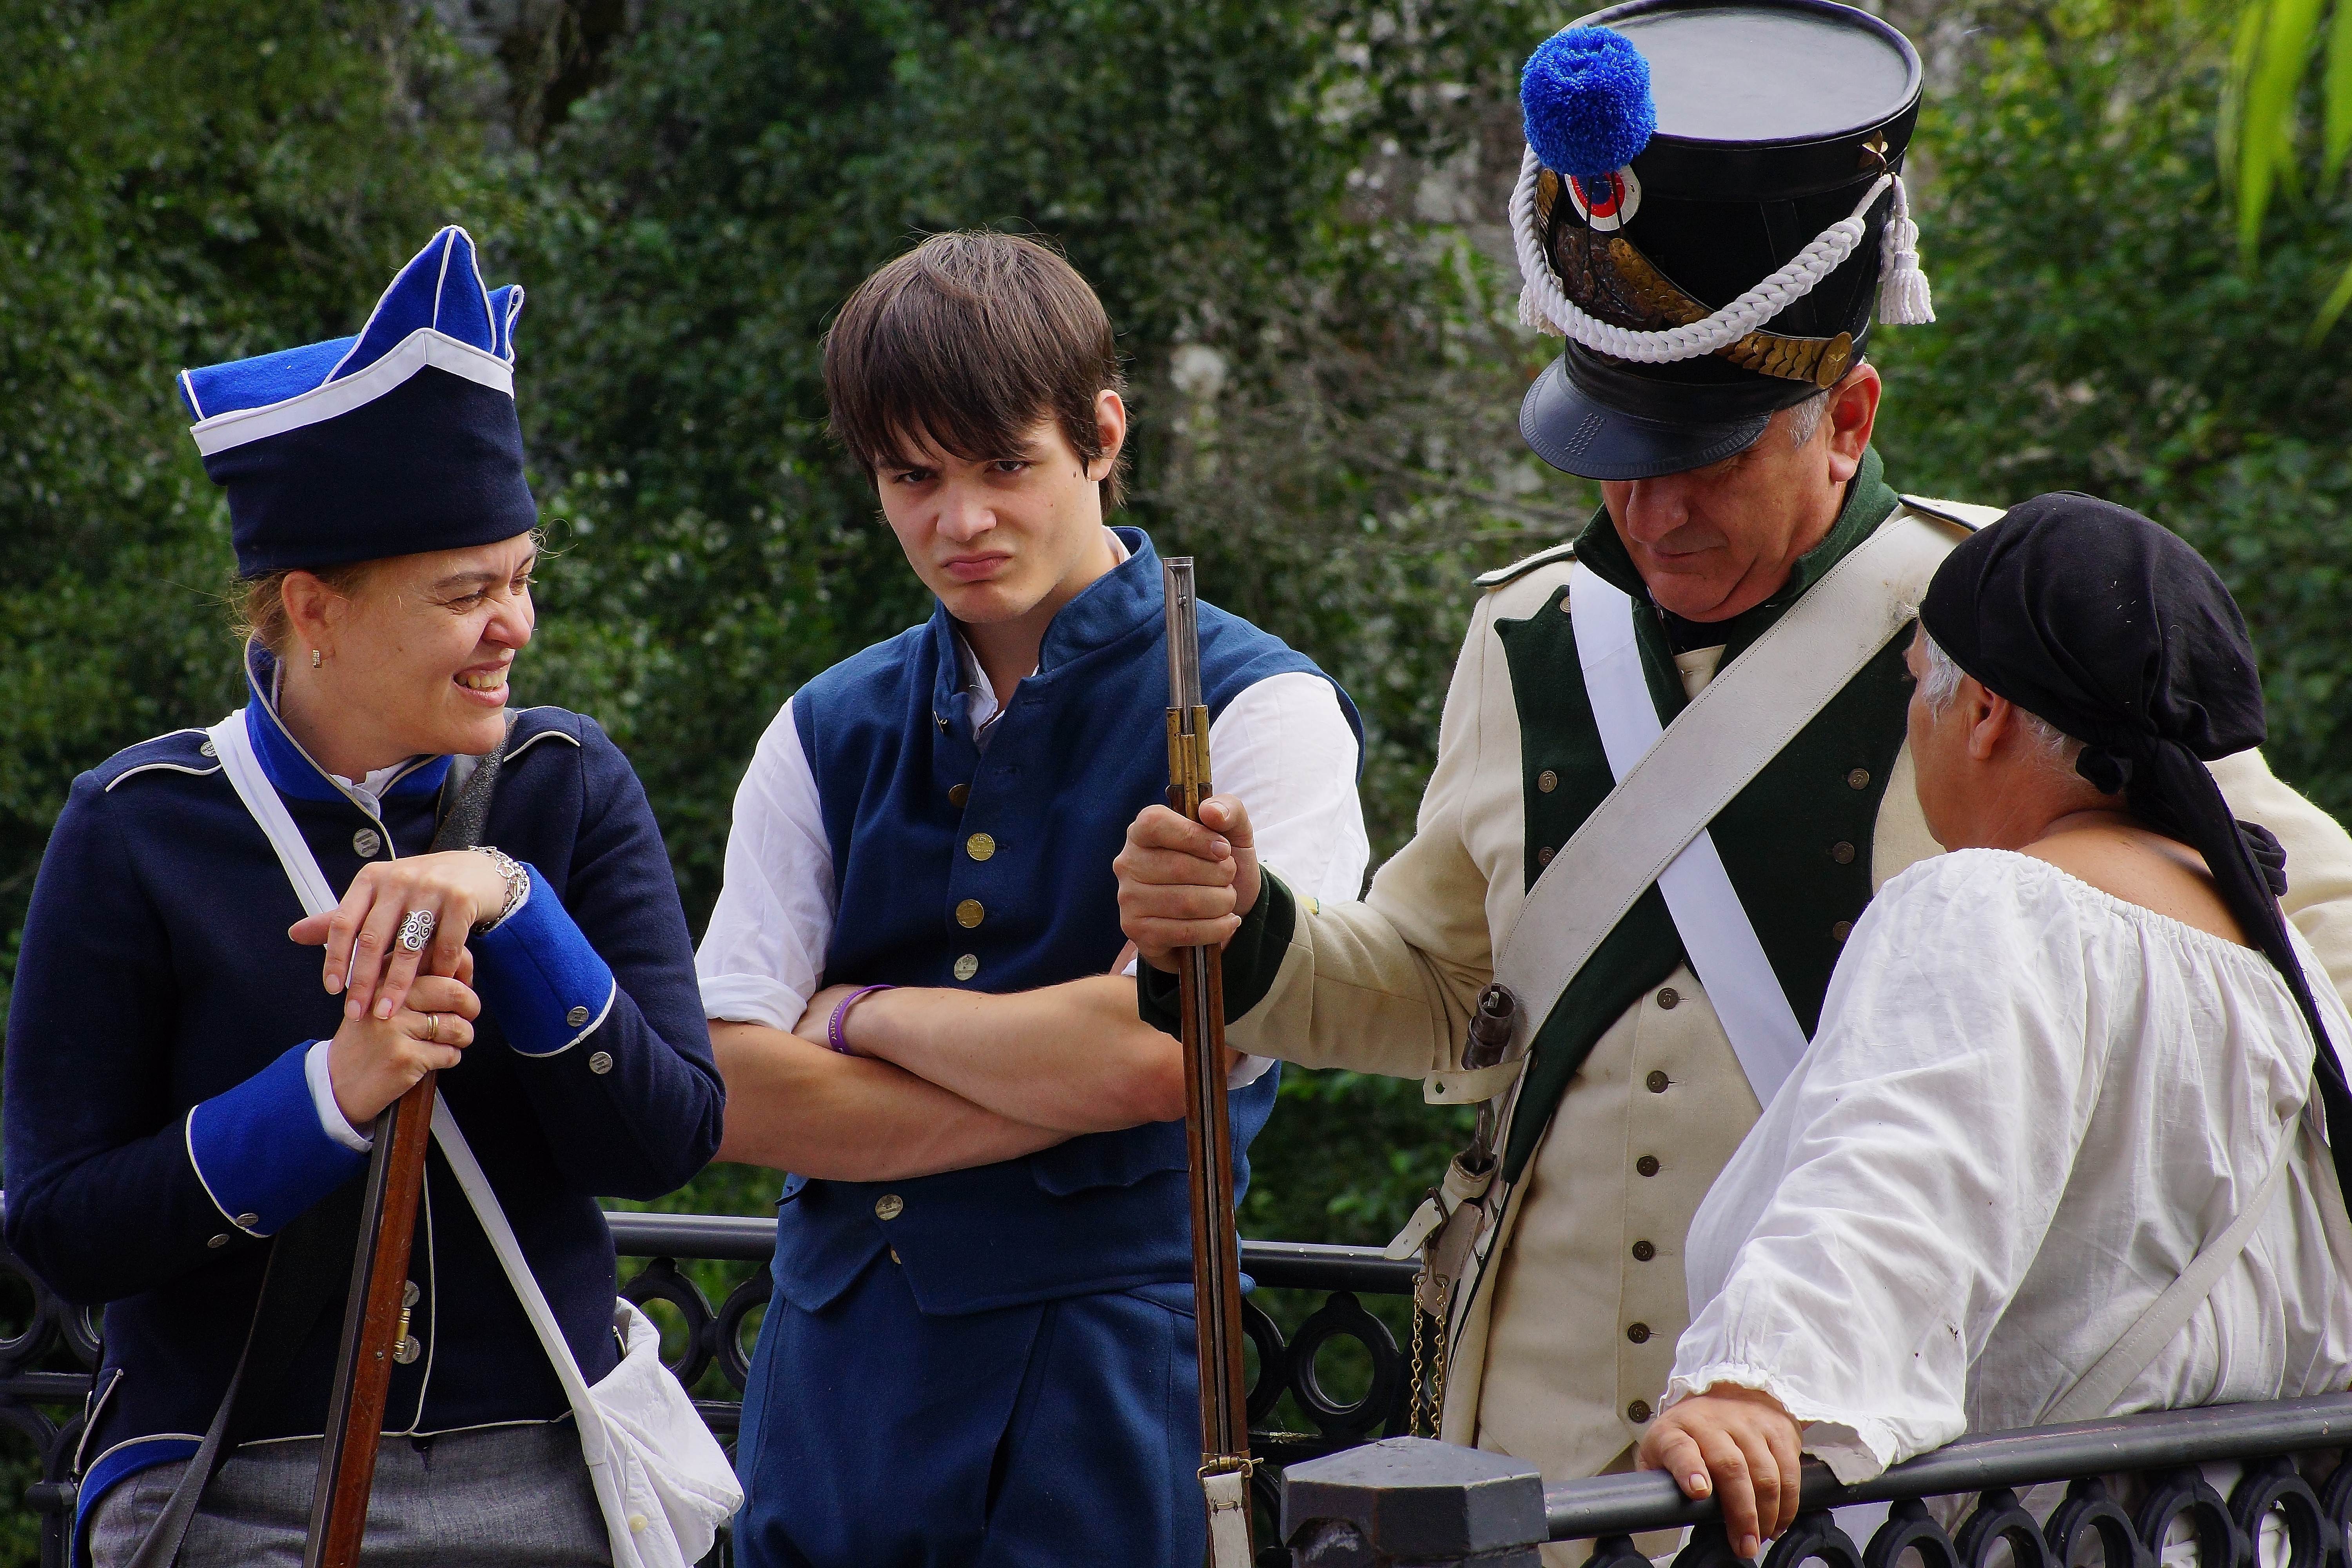
person, spain, espaa, galicia, pontevedra, jockey, troop, ggl1, gaby1, varios, some, pontecaldelas, sonyslta77v, tamrom55200, police officer, military officer